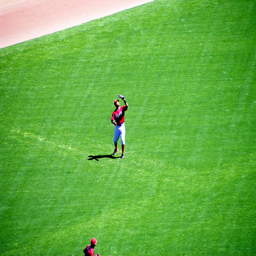
a baseball player in a field with a a glove
 A man standing on top of a green field while holding a glove.
a couple of baseball players catching a baseball
The baseball player is preparing to catch a fly ball.
The baseball players are out in the field.